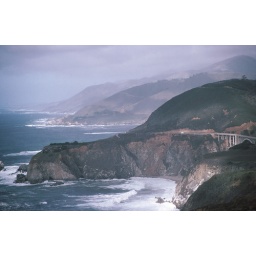
Another in the Californian coast road series